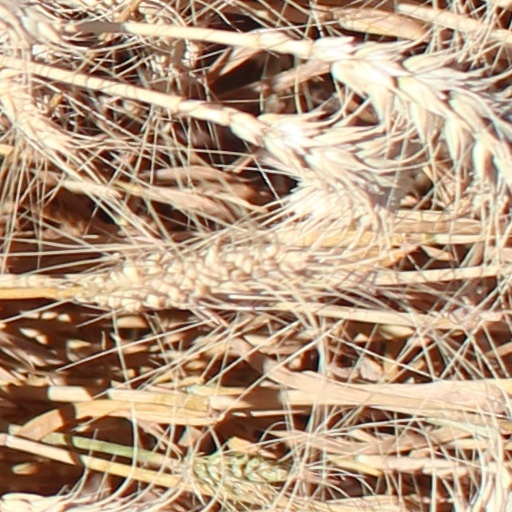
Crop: wheat